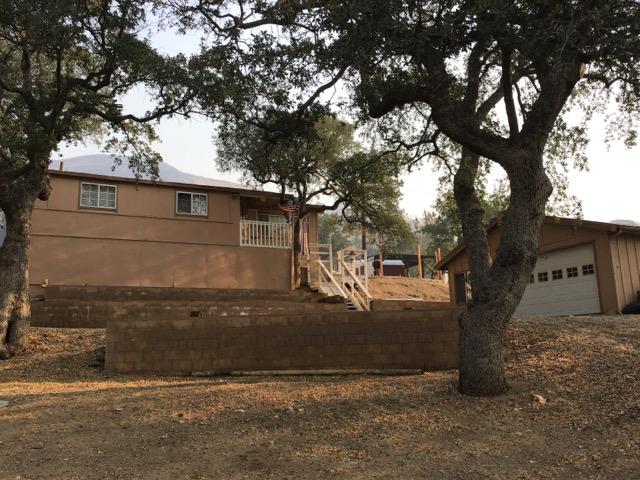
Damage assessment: no_damage